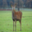
Label: deer